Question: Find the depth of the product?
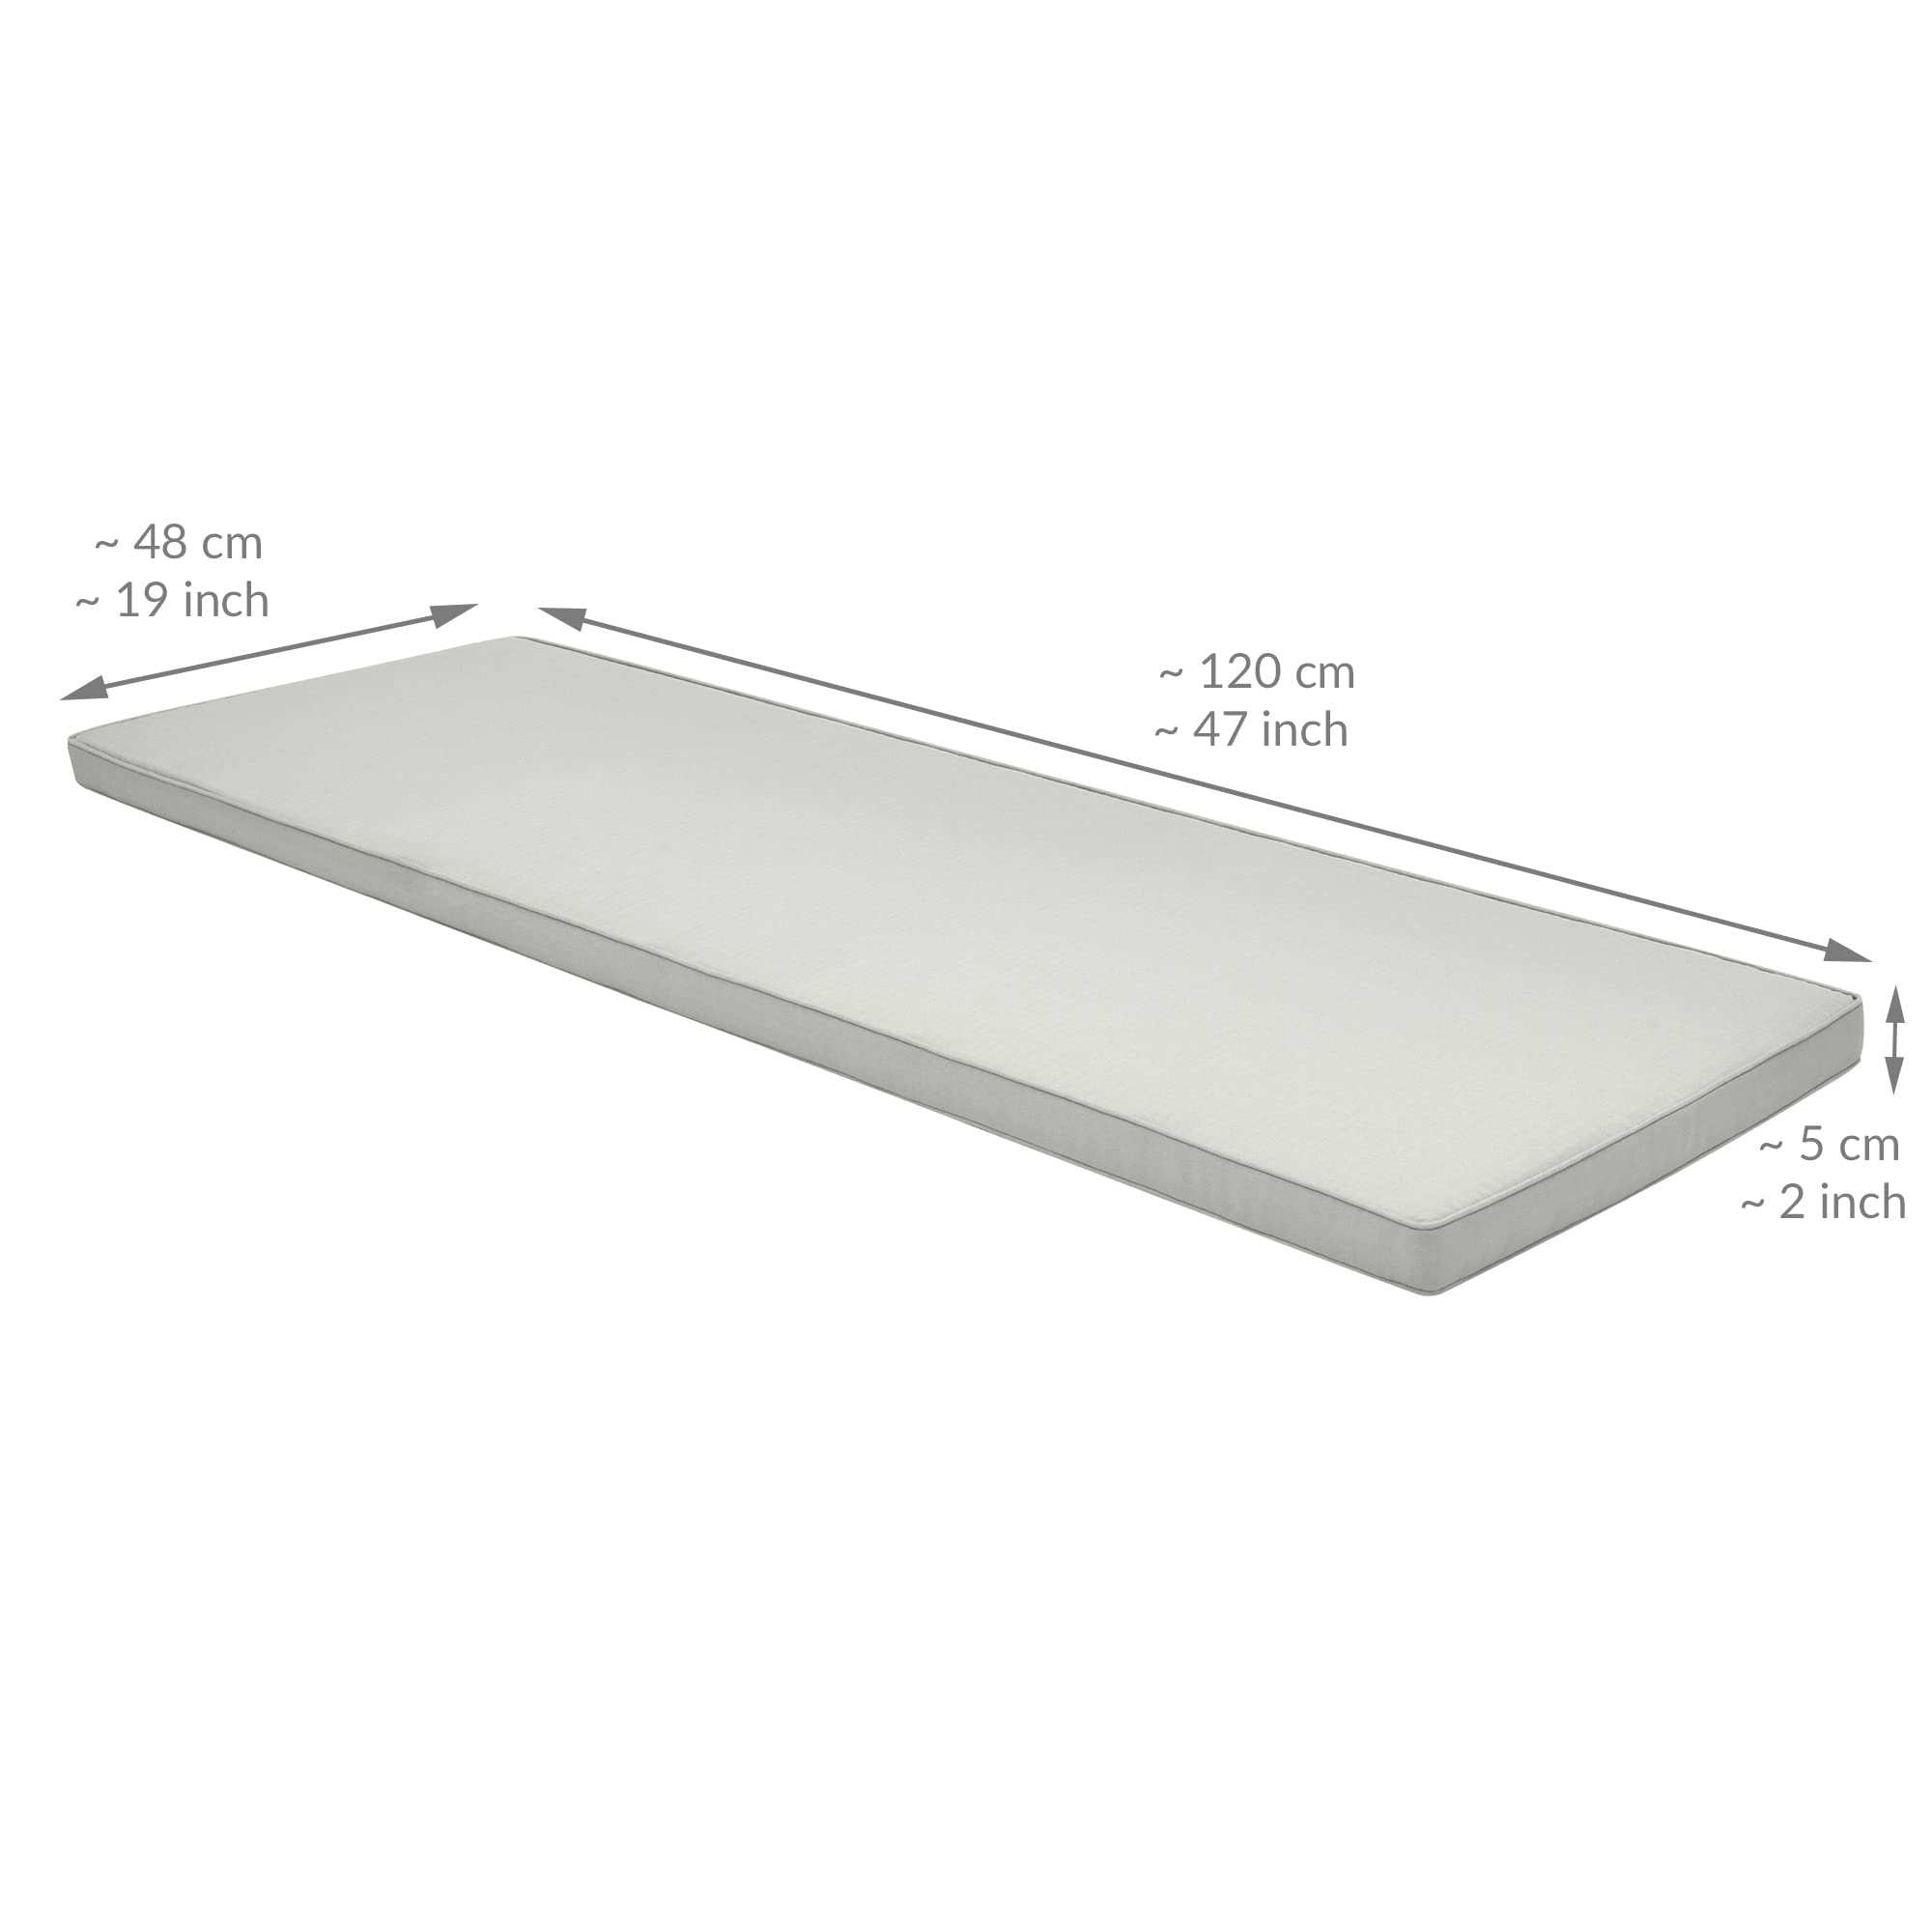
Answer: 120.0 centimetre